Castello di Milazzo

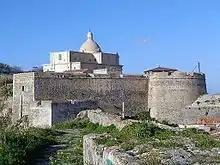
The "Bastione di Santa Maria"

Although it is commonly called a castle, the Castello di Milazzo is more precisely a fortified town or citadel, since it housed several public and private edifices, such as a cathedral and a Benedictine convent. The citadel is located on top of a hill, which gradually slopes towards the town and its harbour. The south-eastern side of the castle consists of several defensive walls, while its north-western side is protected by a natural cliff-face.